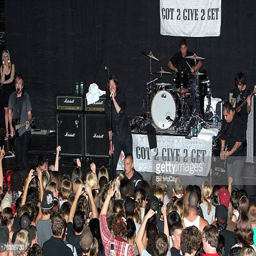
artist performing in a free concert for volunteers